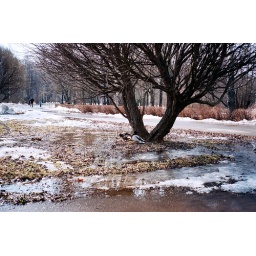
There were 2 cute ducks under the tree. And some dogs tried to hunt them.